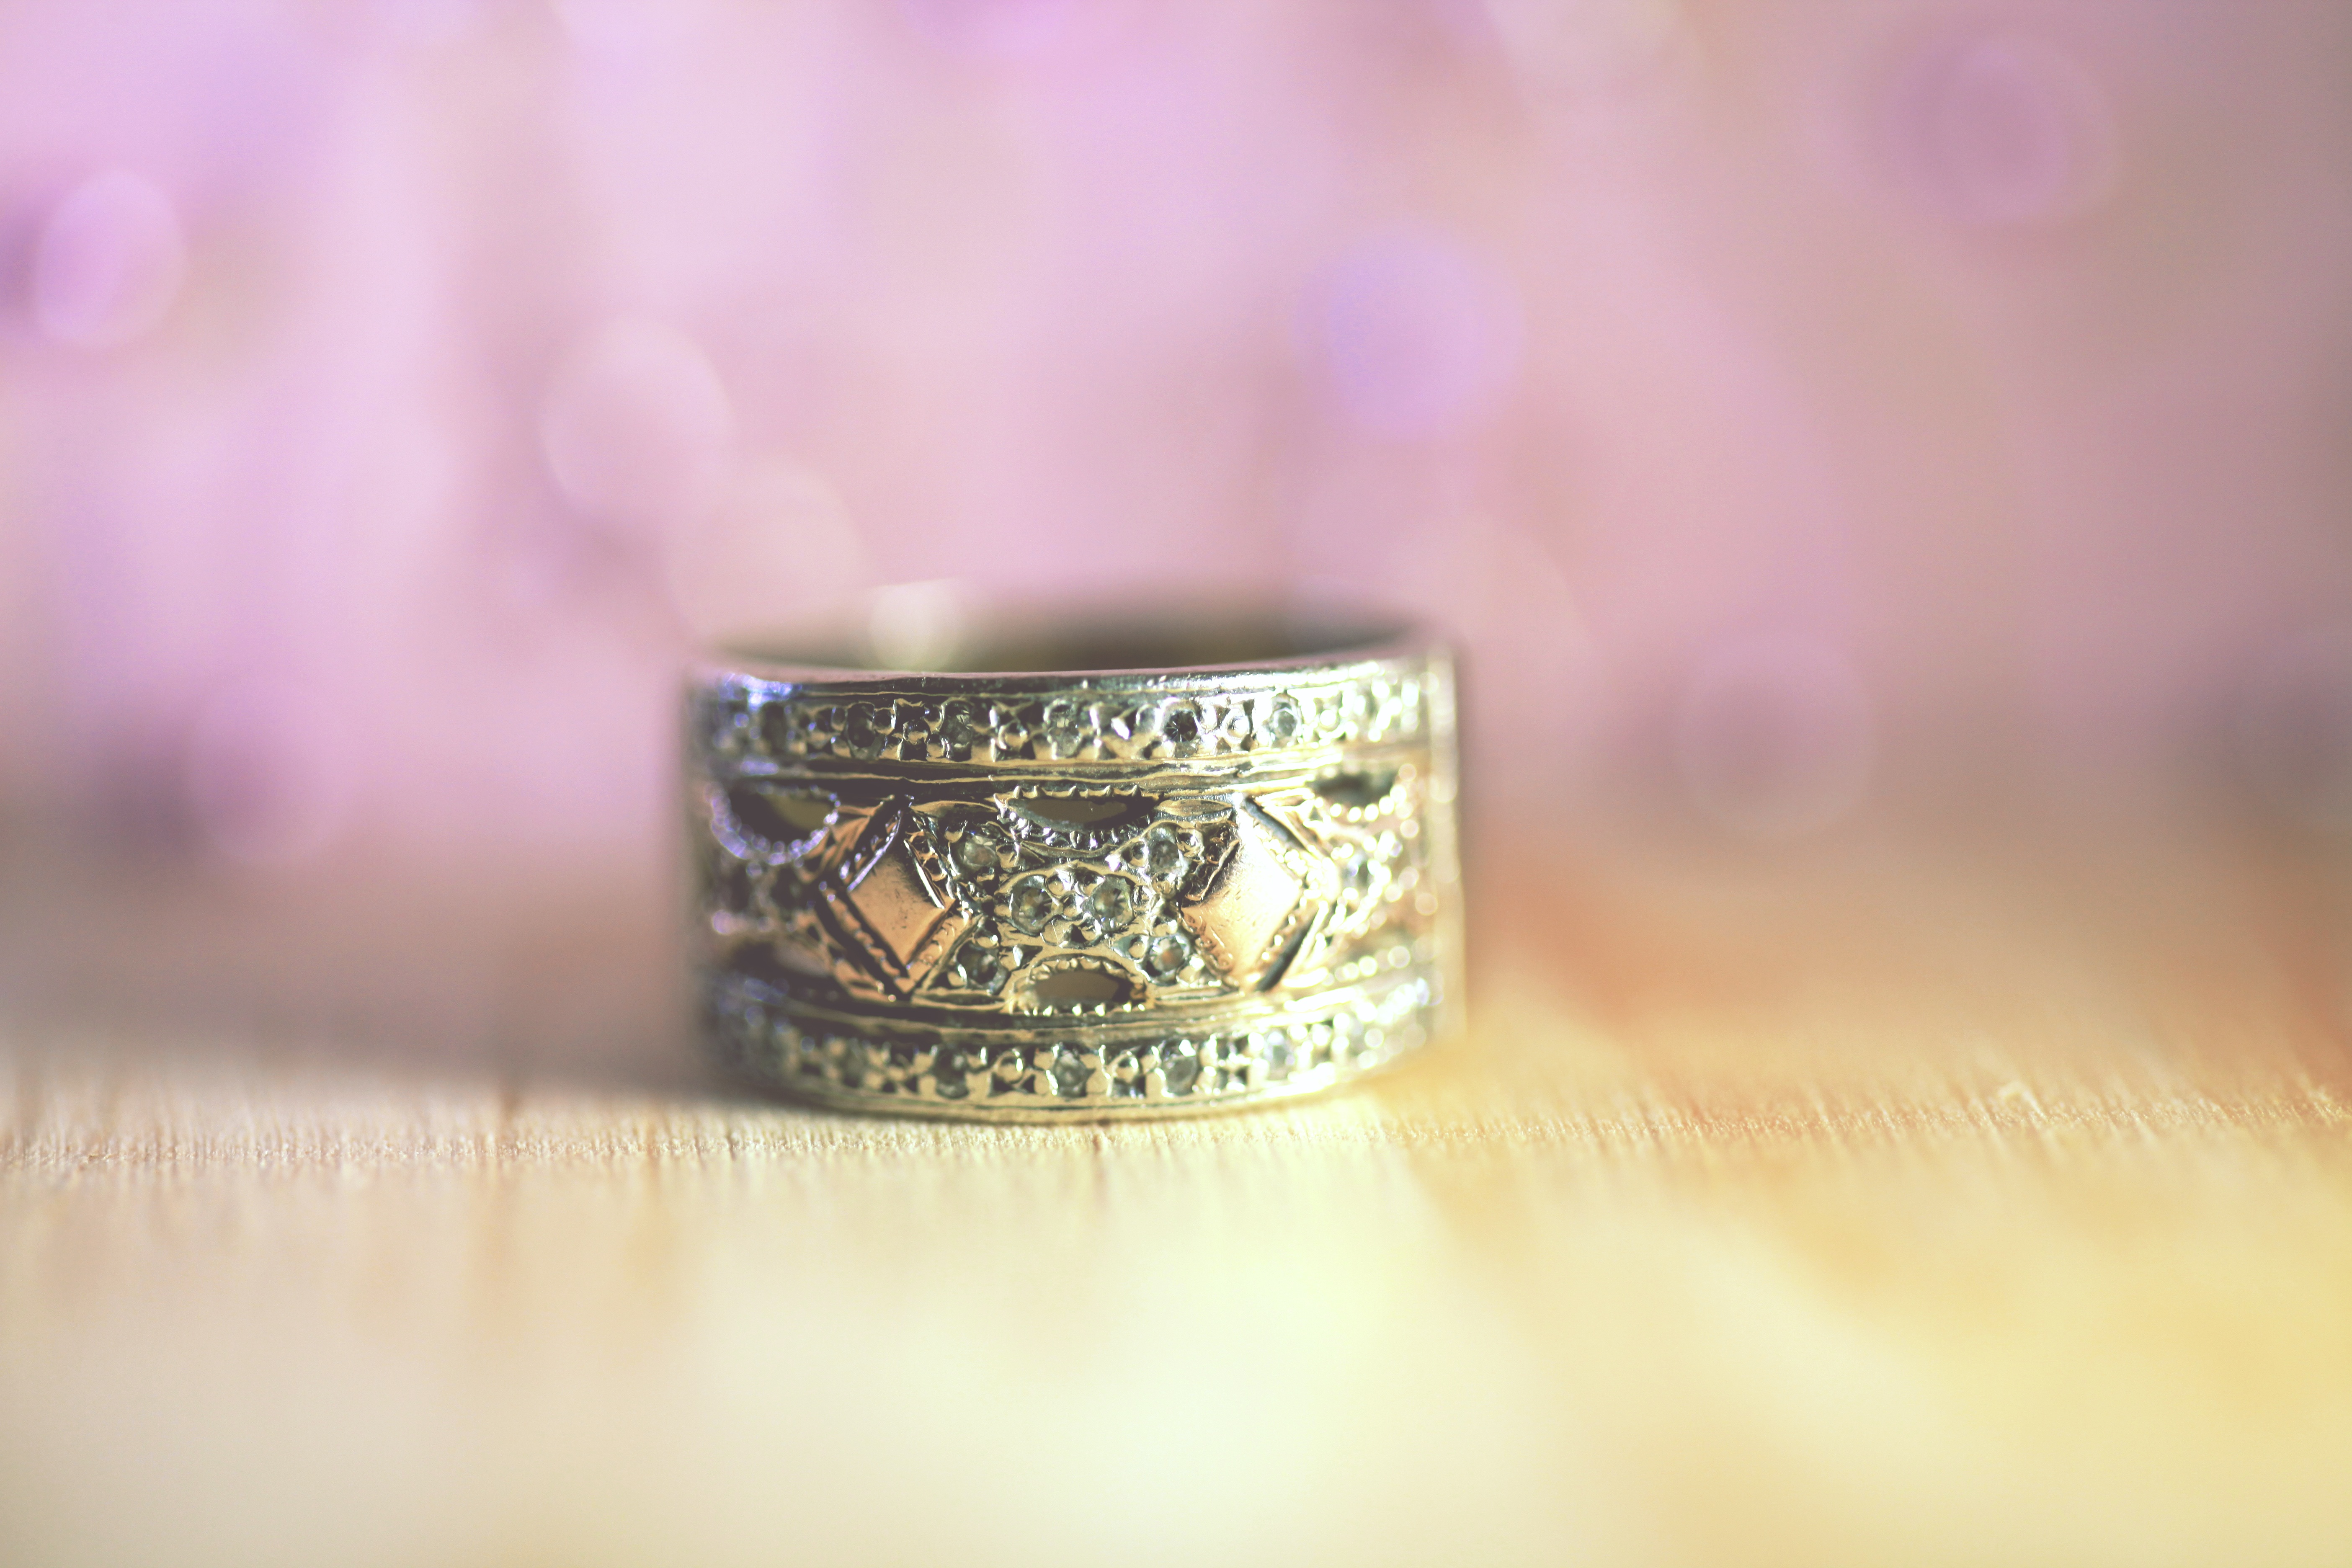
hand, woman, white, ring, celebration, band, love, golden, symbol, couple, romance, romantic, commitment, two, wedding, bride, groom, married, marriage, engagement, jewelry, forever, wedding ring, jewellery, ceremony, wife, dress, gold, pair, diamond, valentine, husband, bridal, marry, fashion accessory, wedding band